Usedom (town)

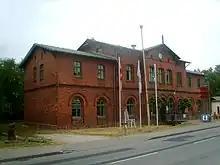
Former railway station

Through Usedom runs the island's main south road (Federal Highway B110), connecting the town to Pinnow on the mainland, and farther afield, Anklam. In the other direction, the B110 joins the B111, the road that runs along Usedom island's north shore, at Seebad Ahlbeck. Until 1945, the town had a railway station on the Ducherow-Swinemünde (Świnoujście) line, which now houses the island's nature park centre. Usedom today lies far from the island's only railway line, ("Usedomer Bäderbahn"). Usedom has a small harbour on the "Usedomer See", an inlet with a narrow opening – the "Kehle", or channel – into the lagoon.